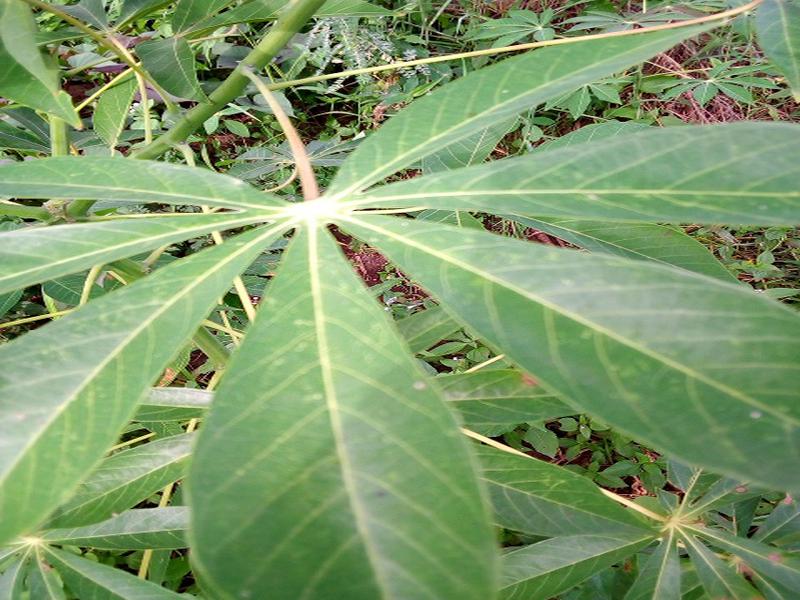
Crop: cassava
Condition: healthy